Simon Boyanus

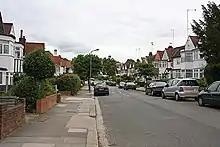
Street in Church End, Finchley, where Armstrong and Boyanus lived

He and Lilias Armstrong were married on 24 September 1926, although Lilias continued to be called "Miss Armstrong" professionally after marriage.